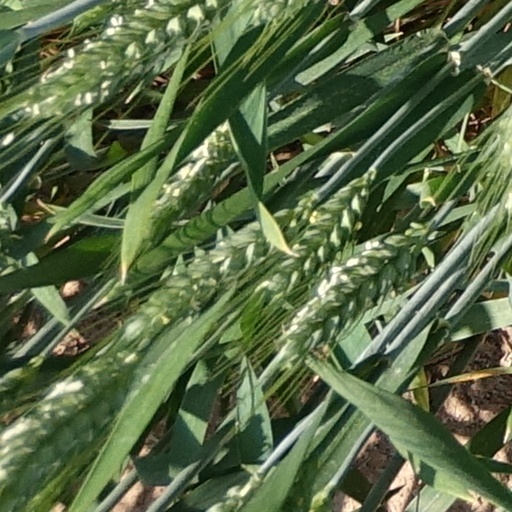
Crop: wheat